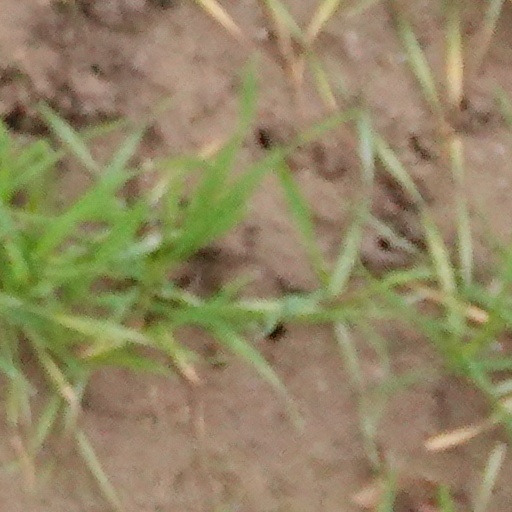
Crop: wheat